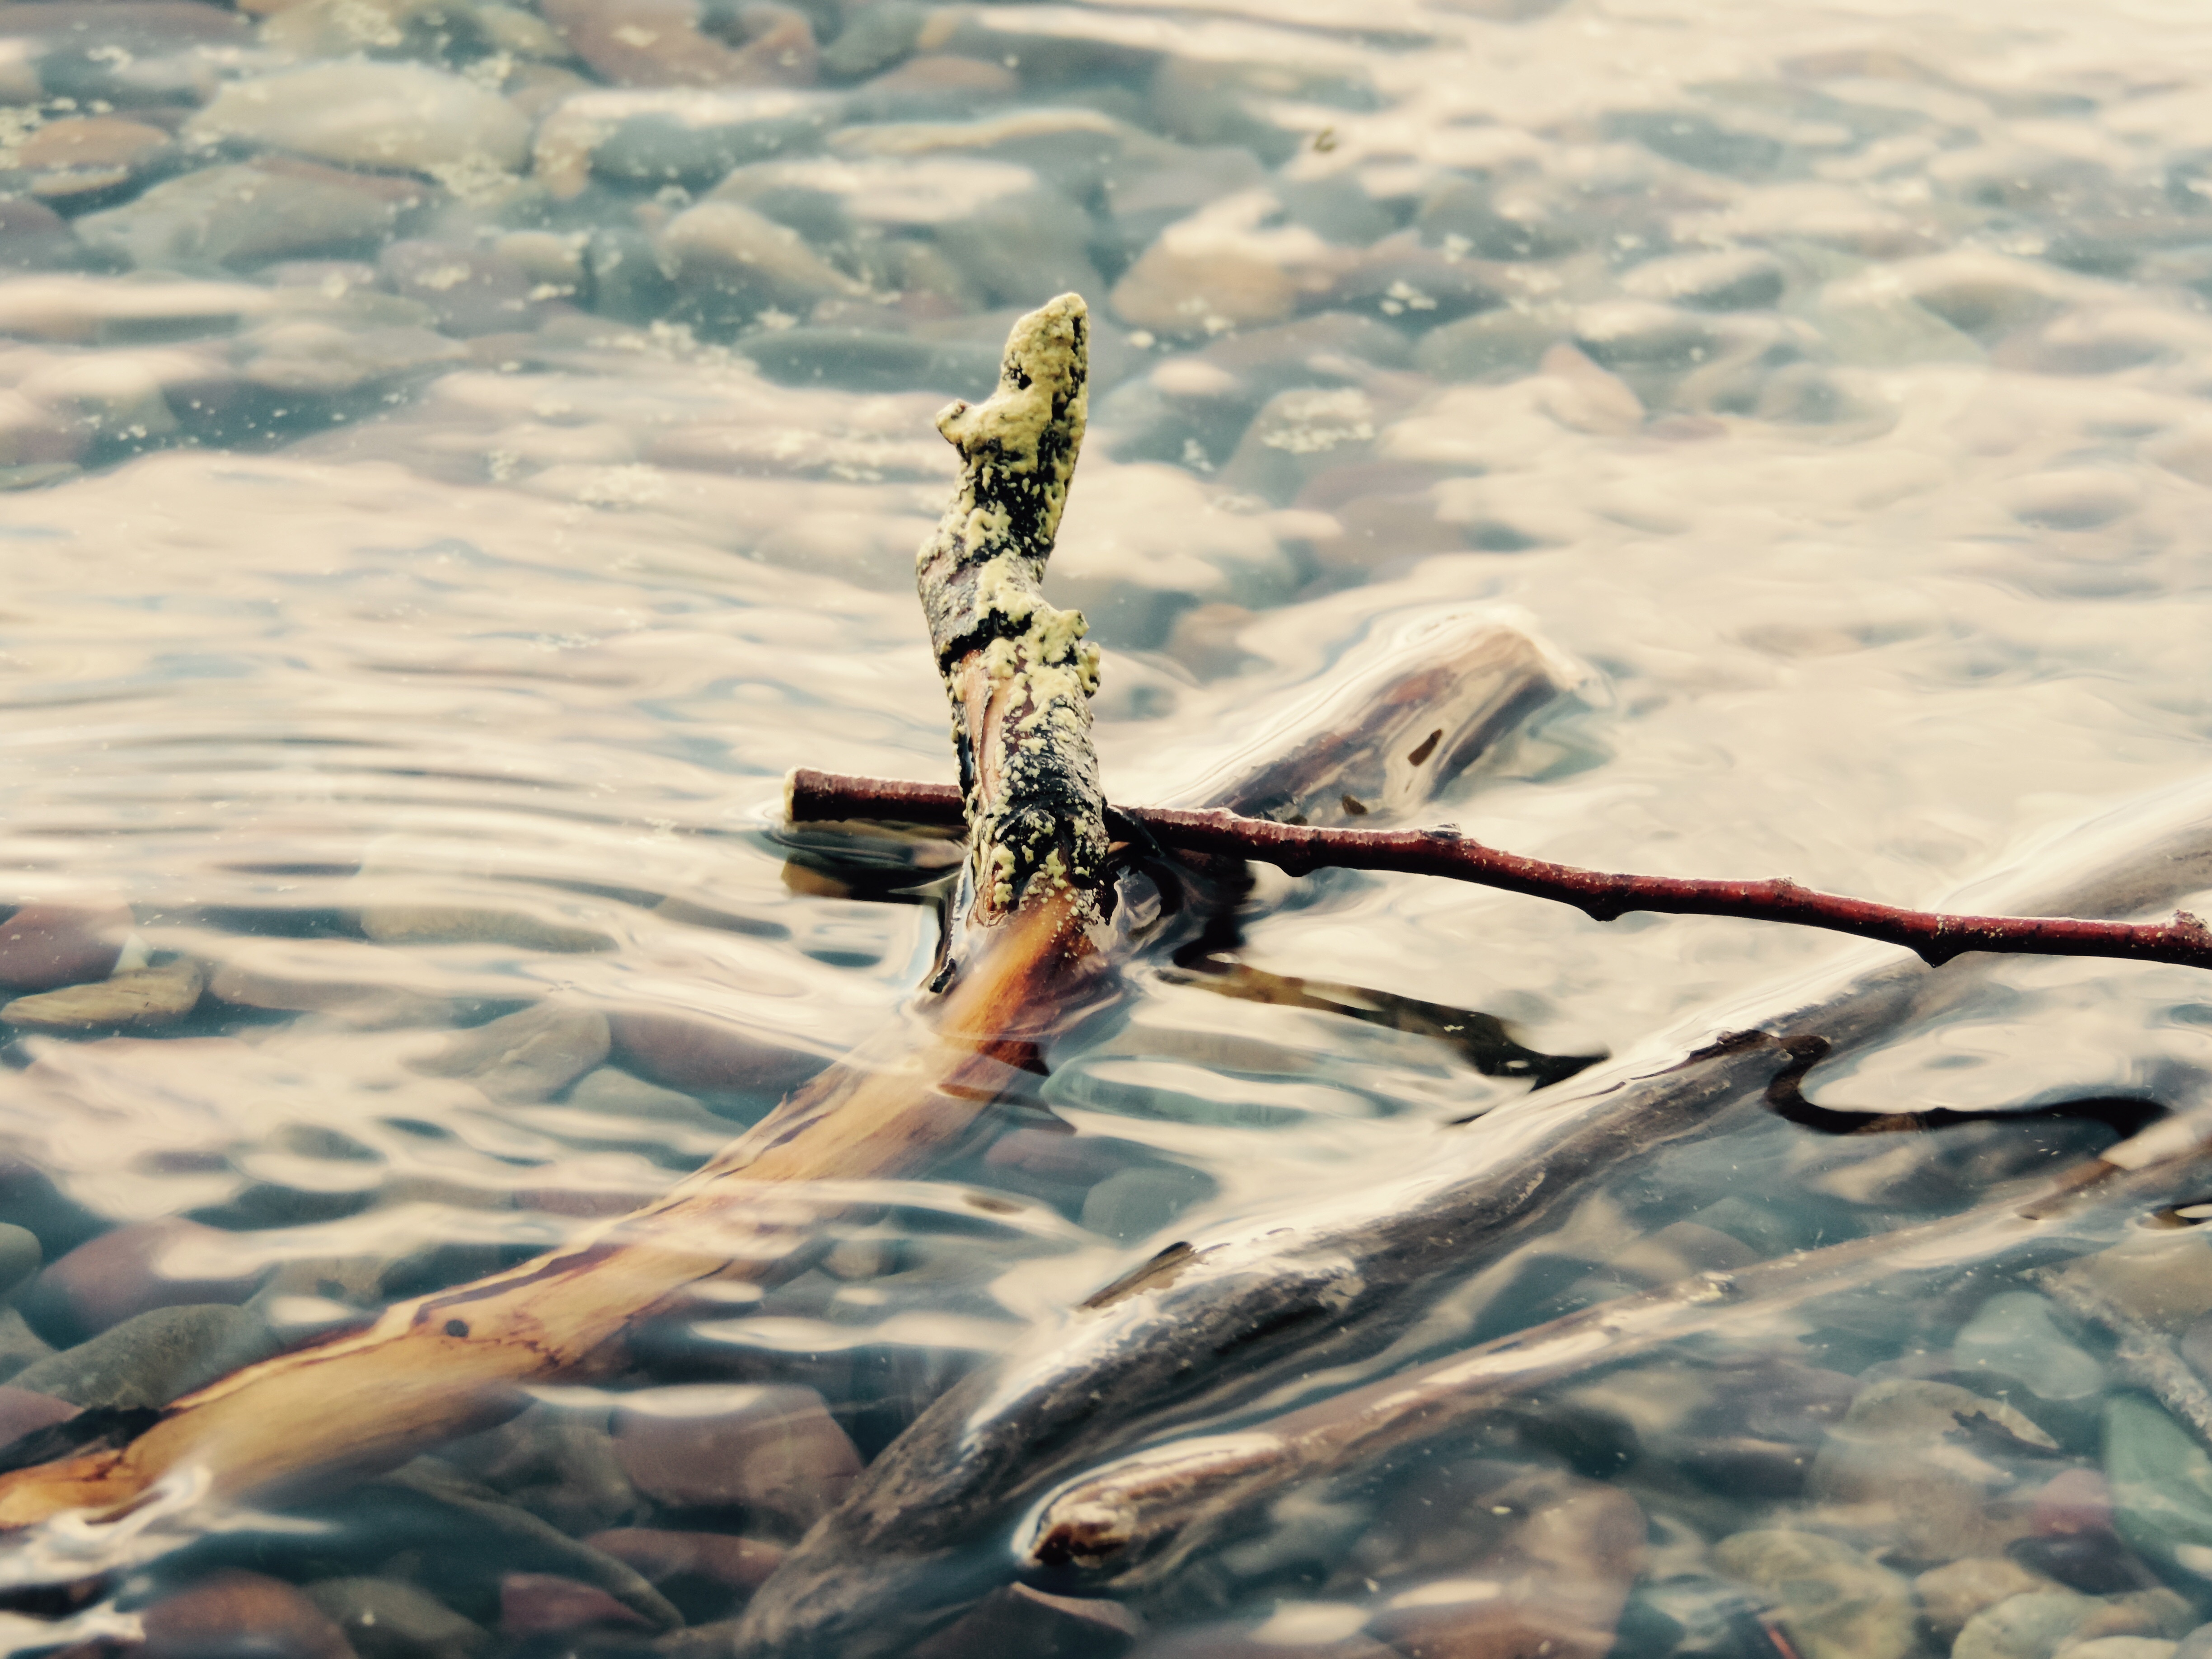
sea, water, sand, reflection, vehicle, macro photography, atmosphere of earth